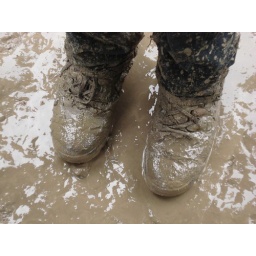
Pete: &amp;quot;Look, the grass in the cinema field has made my boots clean! You can see them through the mud!&amp;quot;Sunday morning